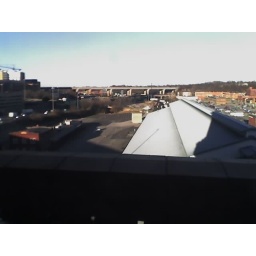
This was overlooking Richmond shot from the clock tower in Main Street Station